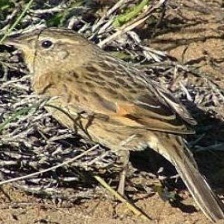
Species: AUSTRAL CANASTERO
Scientific name: ASTHENES ANTHOIDES